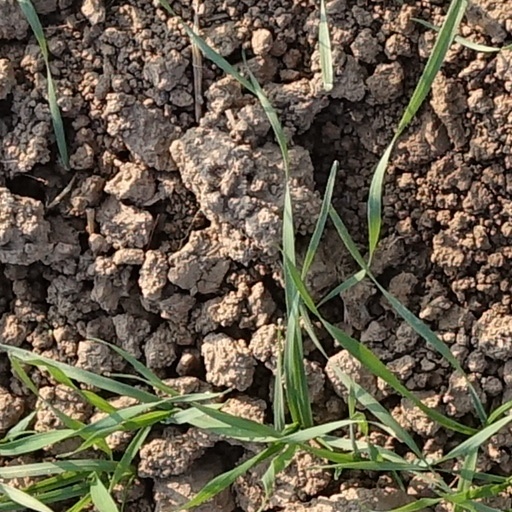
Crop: wheat